Avenue Berthelot

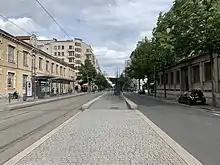
Avenue Berthelot in May 2019

The Avenue Berthelot is a street in the 7th and 8th arrondissements of Lyon. In an east-west axis, it connects the Gallieni Bridge to the Place du 11-Novembre 1918, it is then extended by the Avenue Jean Mermoz until the A43 autoroute. The avenue goes through La Guillotière and Le Bachut quarters.